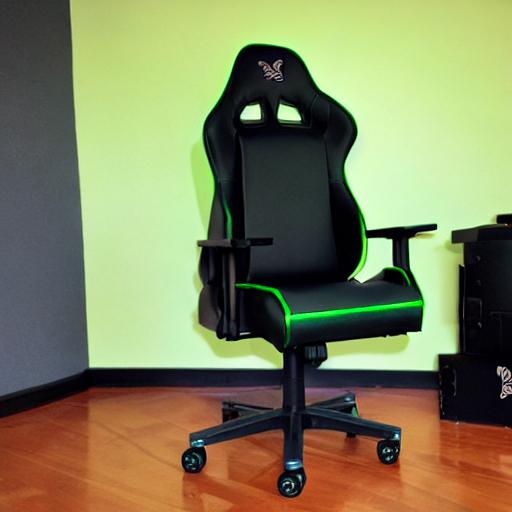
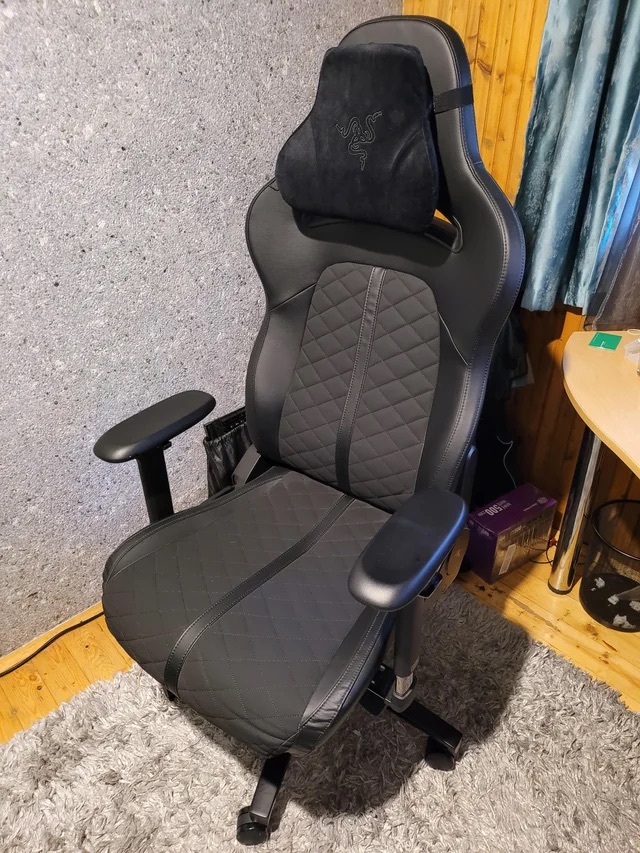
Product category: items_chair
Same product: no